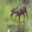
Label: deer